Heart FM (film)

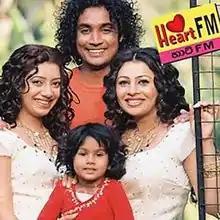

Heart FM is a 2008 Sri Lankan Sinhala family drama film directed by Senesh Dissanaike Bandara and produced by Soma Edirisinghe for EAP Films. It stars Gayan Wickramathillaka, Kanchana Mendis and Sachini Ayendra in lead roles along with Aruna Liyan and Mahendra Perera. Music co-composed by Centigradz and Nawarathne Gamage. EAP Group also celebrated 50th anniversary of E.A.P. films with the production of this film. It is the 1099th Sri Lankan film in the Sinhala cinema.